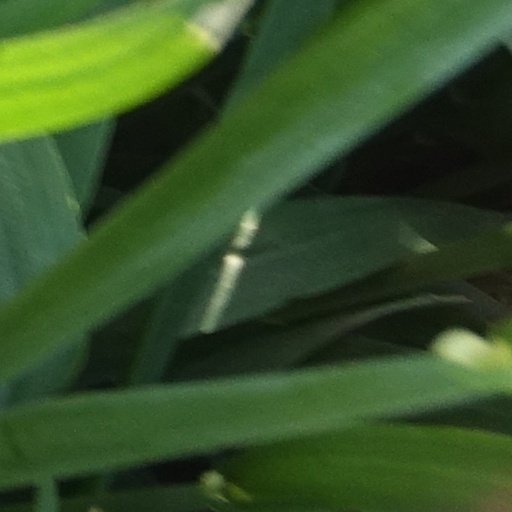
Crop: wheat